Trams in Bern

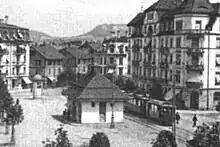
The "Läbchueche-Hüsli" station building in Breitenrainplatz at the start of the 20th century.

On 1 July 1901, services commenced on line III. This led from Breitenrain to Burgernziel via the Zytglogge. For four and a half months, Bern had three types of tram traction at the same time. The opening of the enabled the replacement of the city's horse bus services. On the other hand, plans for the extension of line II were abandoned. The last day of operation of the pneumatic trams was 15 November 1901. None of the pneumatically powered vehicles have been preserved, but the old Depot and a bus shelter at the "Bärengraben" continue to remind Bernese residents today of the "Lufttram" era. The "Bärengraben" depot was abandoned and sold three years later.